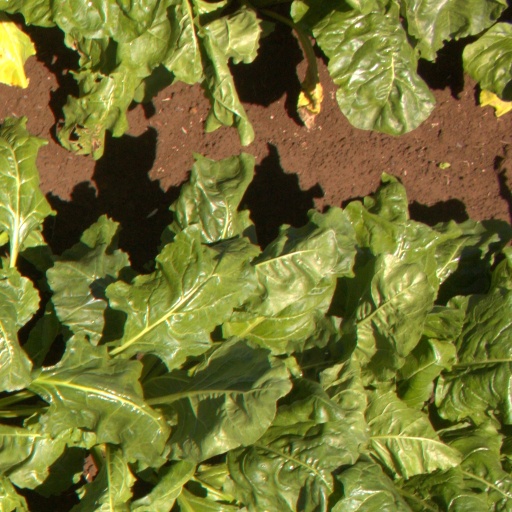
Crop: sugar beet